Henrikh Mkhitaryan

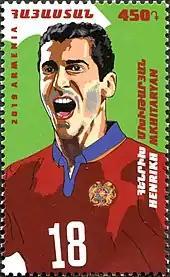
Mkhitaryan on a 2019 stamp of Armenia

Mkhitaryan has been nicknamed "Heno" (Հենո), short for Henrikh, by his fans in Armenia; he appreciates its informality.